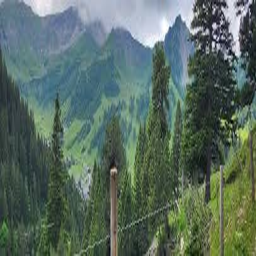
Triesenberg